The Devil of Christmas

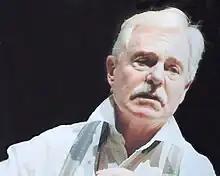
Derek Jacobi "(pictured, 2006)" provided the voice of Dennis Fulcher, but does not appear on-camera. His commentary provided much of the episode's humour.

For the most part, critics responded extremely positively to "The Devil of Christmas"; it was awarded five out of five stars by Adam White of "The Telegraph", four out of five stars by James Jackson of "The Times", and selected as "pick of the day" by Gerard Gilbert of "i". It was praised as a fitting start to the series and as an entertaining Christmas special in its own right. Critics described it as "sublime" and "a treat"; it came "highly recommended" from the comedy critic Bruce Dessau, and the writer Matt Baylis summarised it as "horridly clever, wickedly good". Ian Hyland, writing for "The Mirror" in 2017, called it the most memorable television over the Christmas period. For him, the episode was almost as strong as "The 12 Days of Christine", in his view the best episode of "Inside No. 9". Other critics did not place it as highly in comparison; Frances Taylor, writing for RadioTimes.com, listed "The Devil of Christmas" as the seventh best of the first 13 episodes.